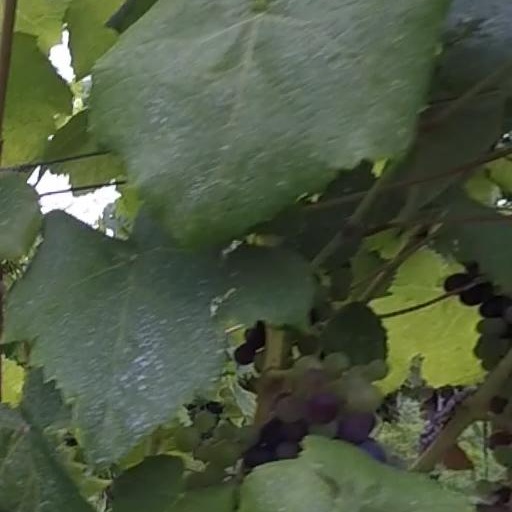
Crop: grape